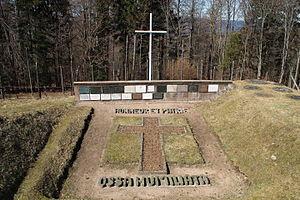
Camp de concentration de Natzwiller-Struthof à Natzwilleren France.